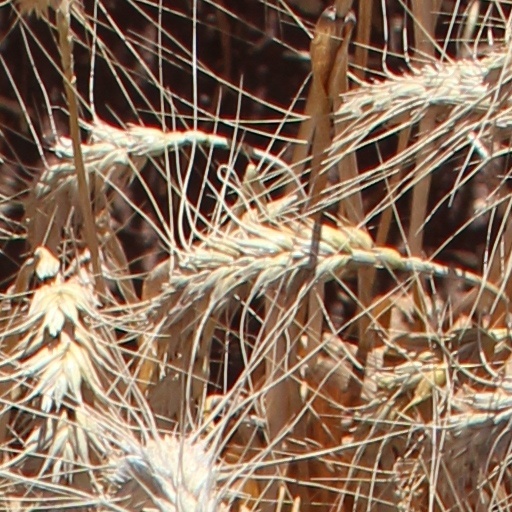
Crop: wheat